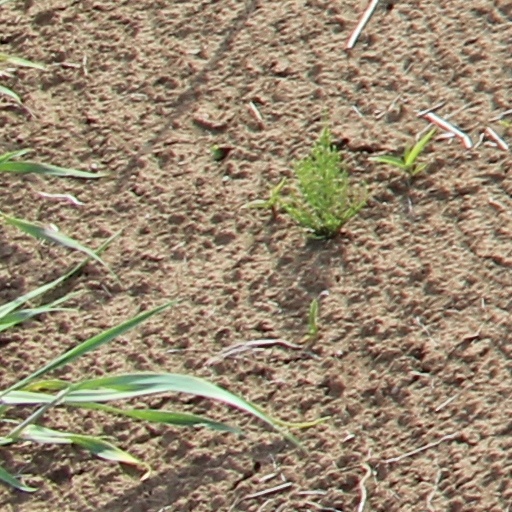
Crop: wheat